Stingray Swamp Flora Reserve

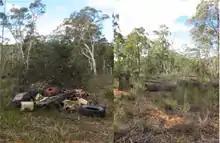
(Left) Trash dumped in SWFR; (Right) Radiata pine removal in SWFR

Currently there are no publicly available plans or documents outlining management activities within the flora reserve. However, its status as flora reserve gives some assurance for some level of protection for biodiversity. Secondly, the Regional Forestry Agreement specifies the requirement for management plans for land set aside as reserves per legislative requirements. Forests NSW sets a goal to create a management plan for the flora reserve within their "Ecologically sustainable development Management Plan" for the relevant forestry region. As of yet there is no further information available to the public as to the details of the management plan. However, the past and present Landcare work may be a sign of active engagement with biodiversity management activities.